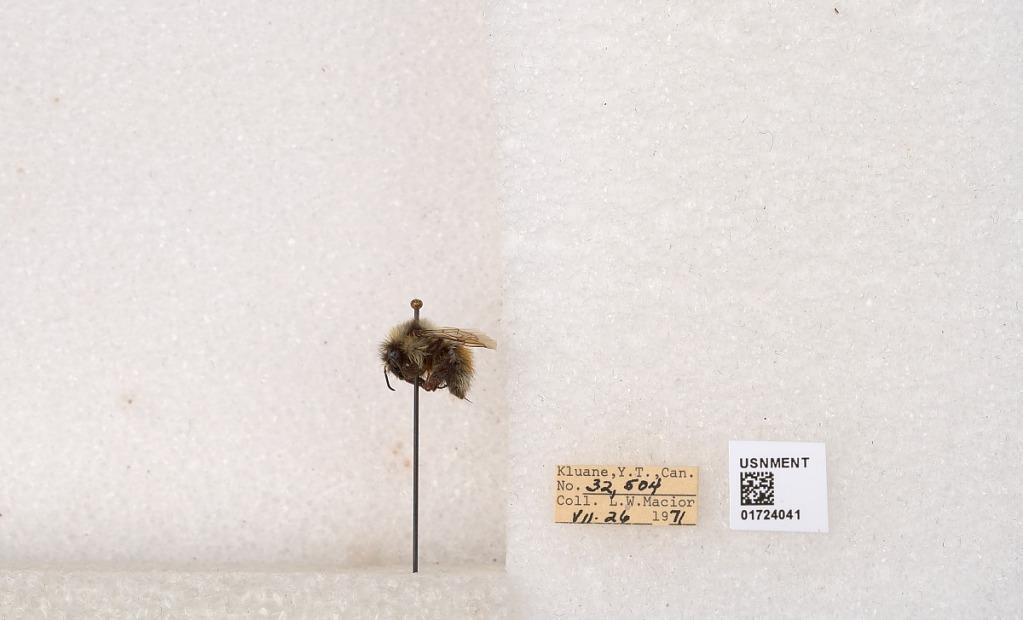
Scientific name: Bombus (Pyrobombus) sylvicola Kirby
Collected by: L. Macior
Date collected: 1971-7-26
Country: Canada
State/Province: Yukon Territory
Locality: Kluane National Park and Reserve
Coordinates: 60.7493, -139.504